Felix Mendelssohn

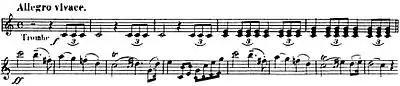
Trumpet part (top) and the main theme in the violin part (bottom), of the "Wedding March" from Mendelssohn's Op. 61

Something of Mendelssohn's intense attachment to his personal vision of music is conveyed in his comments to a correspondent who suggested converting some of the "Songs Without Words" into lieder by adding texts: "What [the] music I love expresses to me, are not thoughts that are too "indefinite" for me to put into words, but on the contrary, too "definite"."